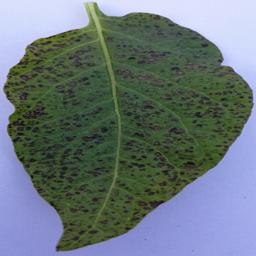
Etiqueta: Tizon_Temprano